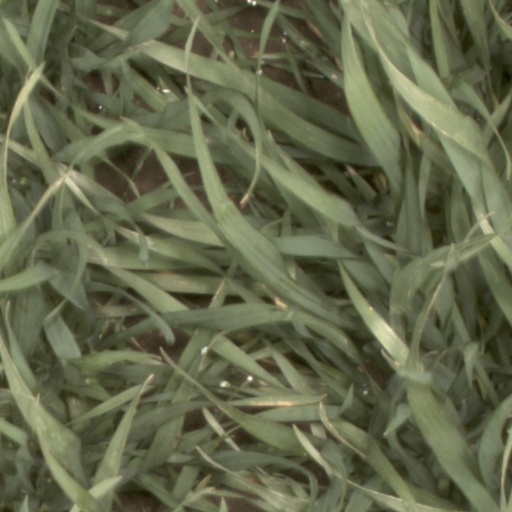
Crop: wheat